Always the Woman

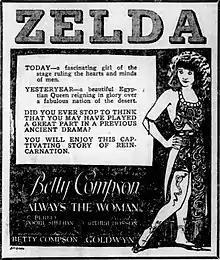
Newspaper ad

Always the Woman is a 1922 American silent romance drama film produced by and starring Betty Compson and directed by Arthur Rosson.